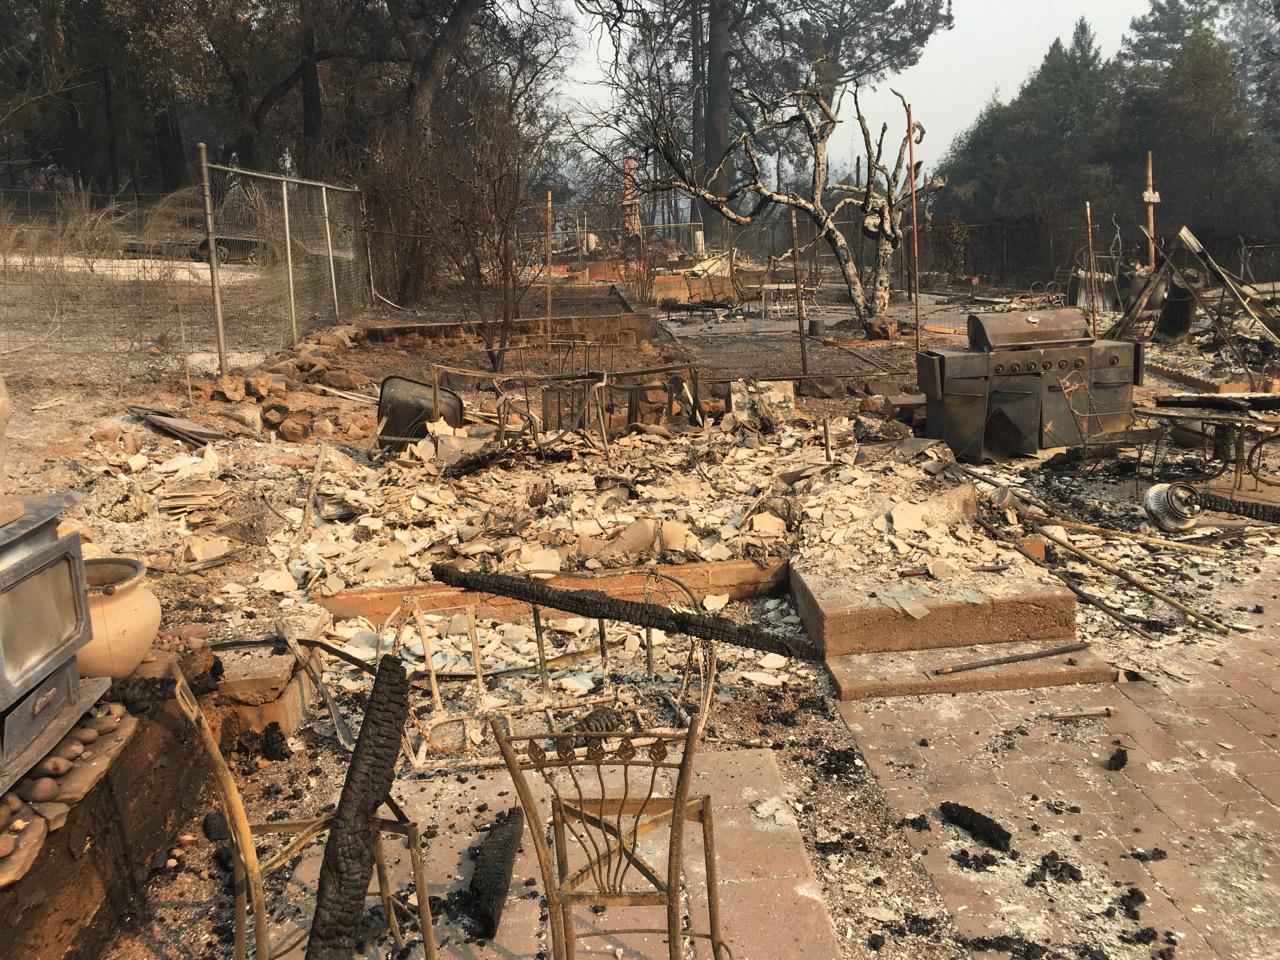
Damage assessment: destroyed